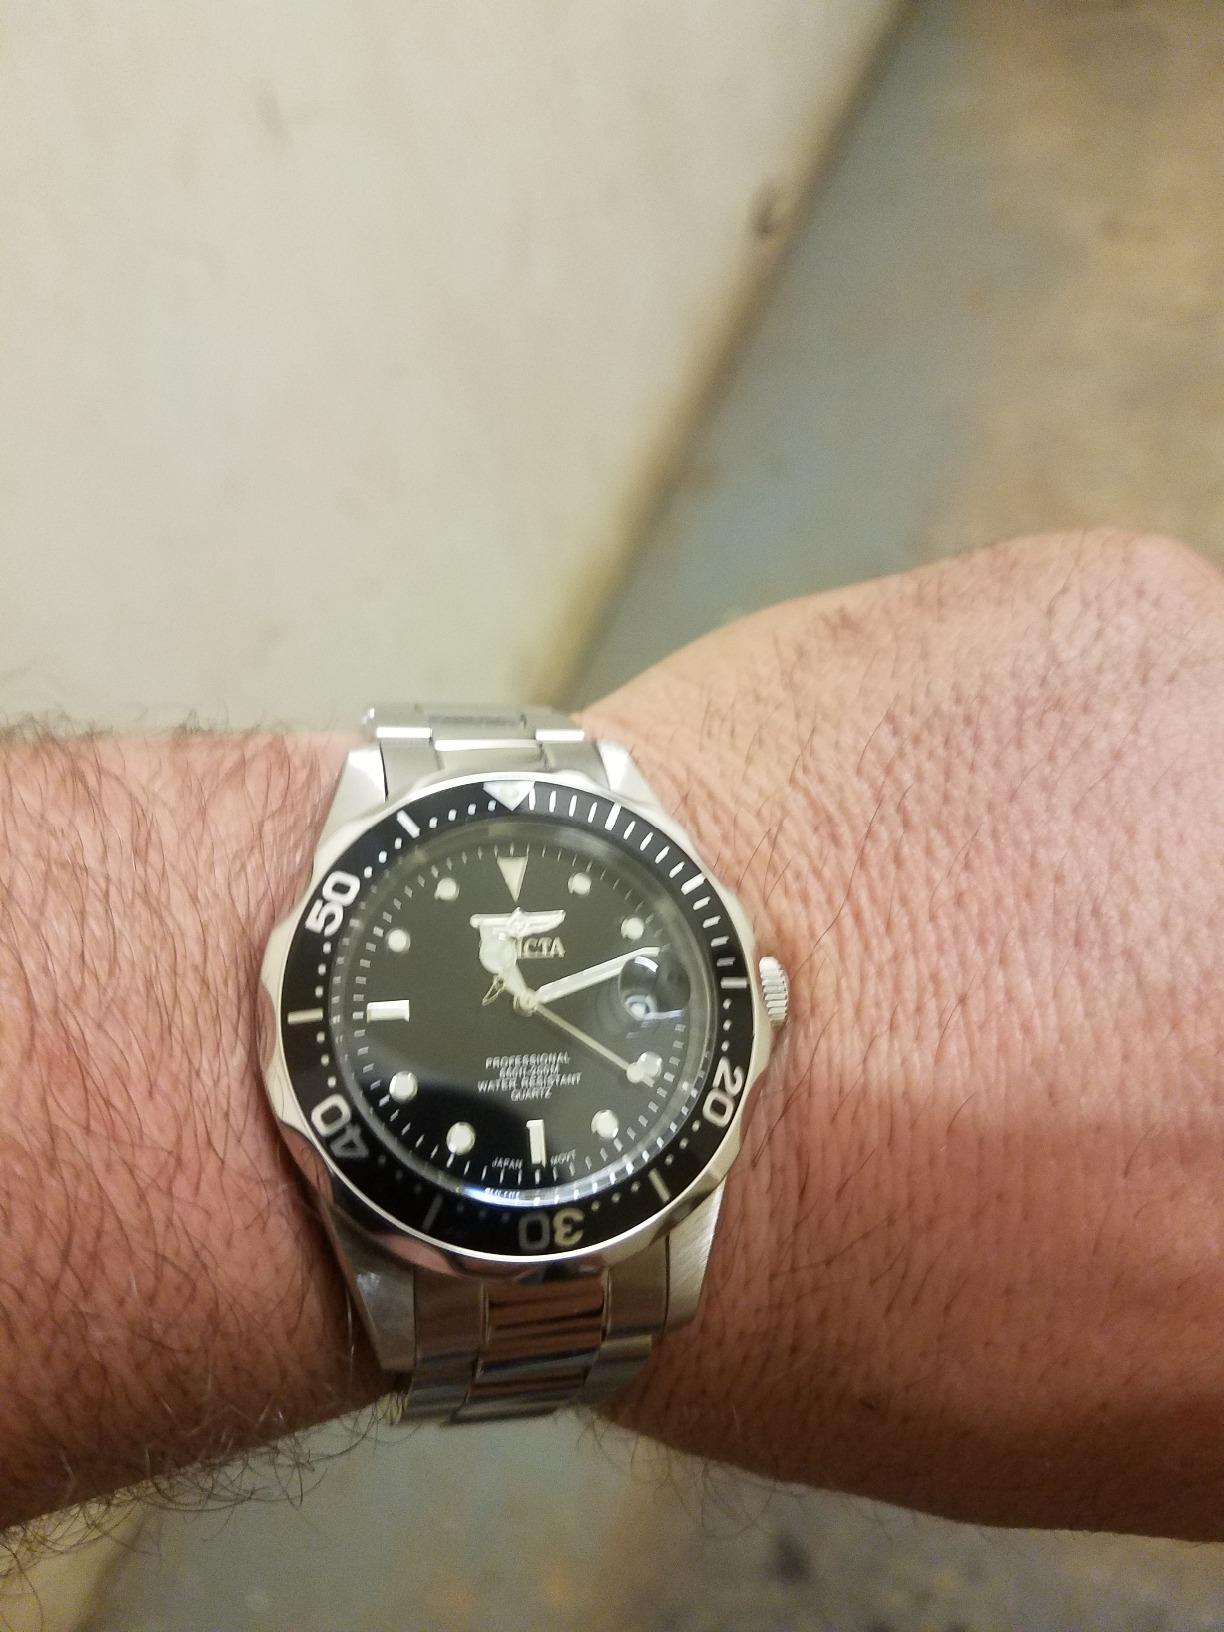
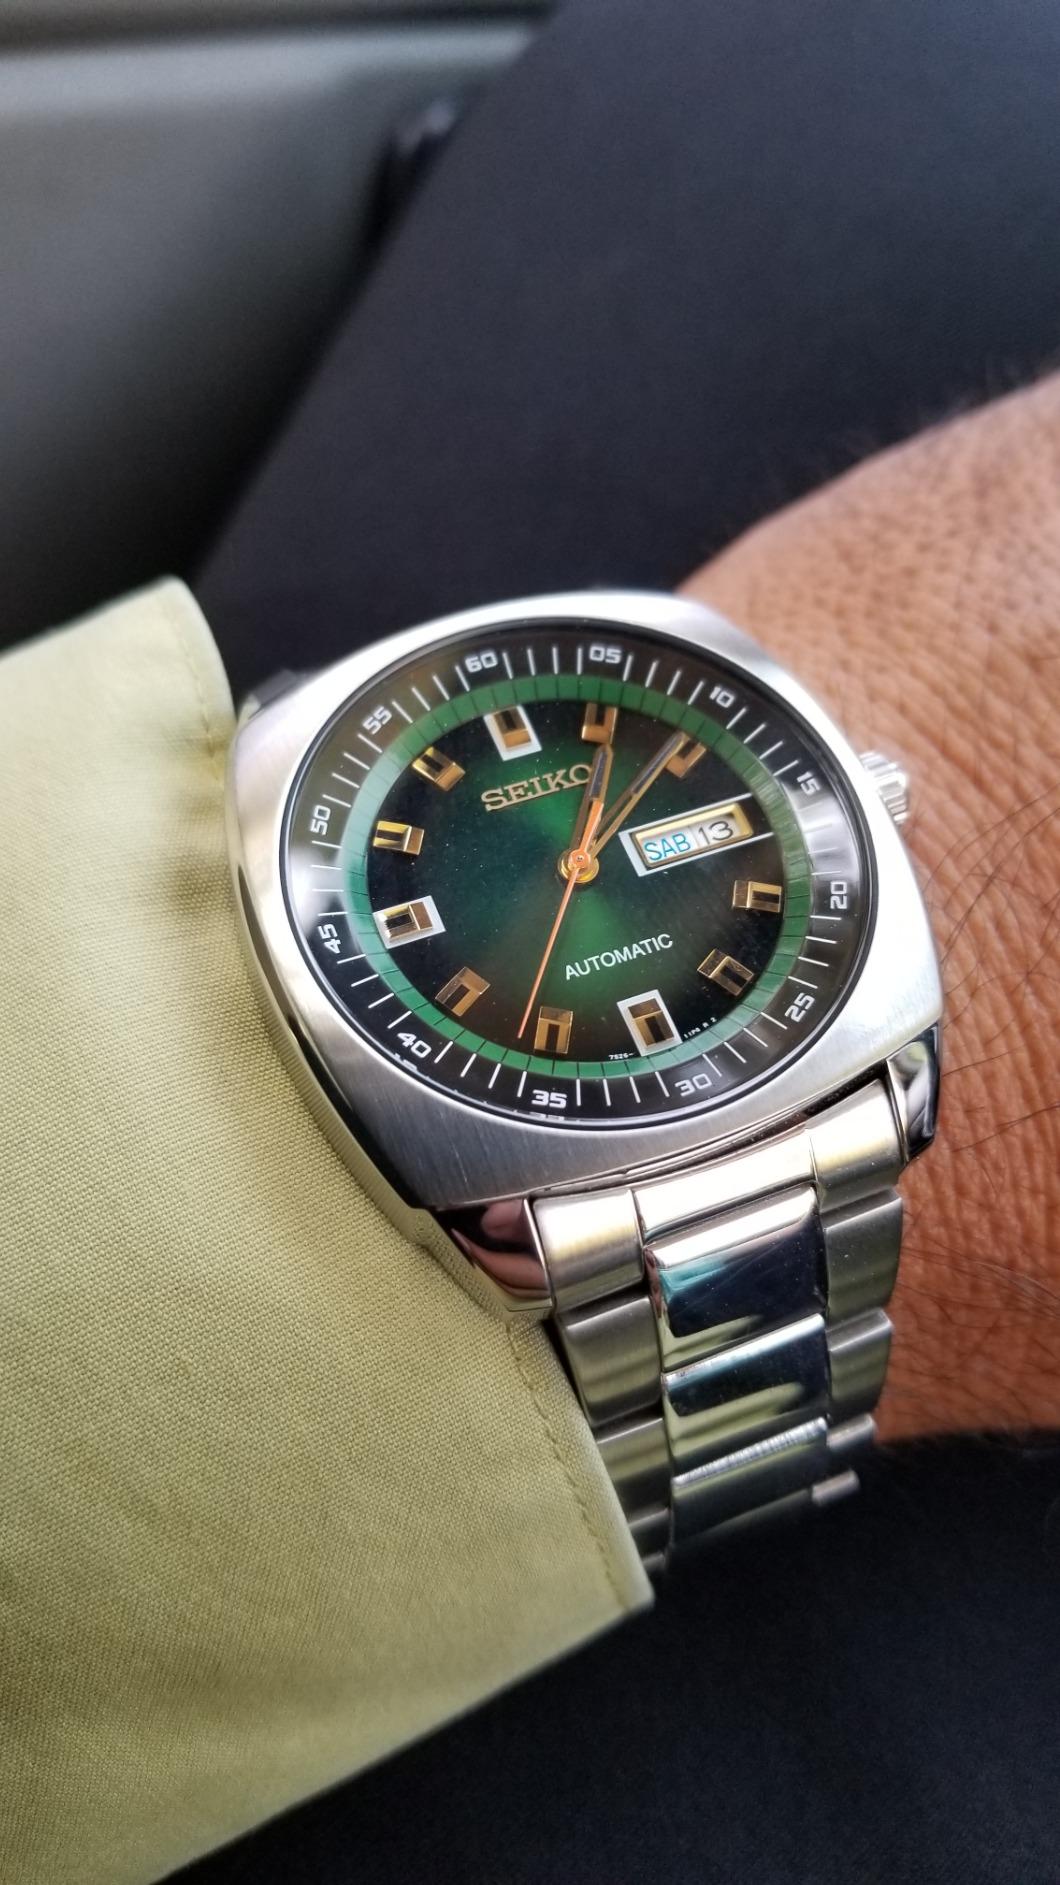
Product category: accessories_watch
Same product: no